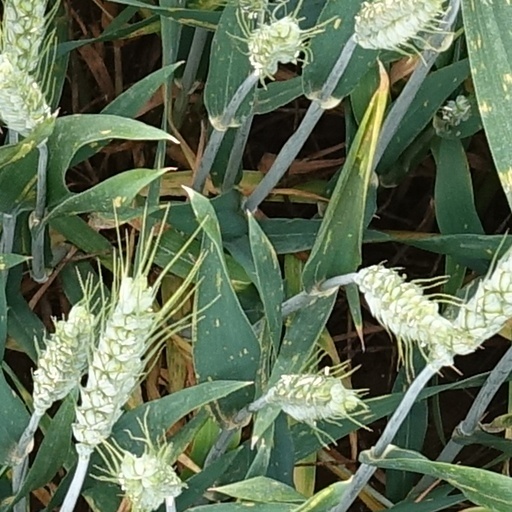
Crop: wheat